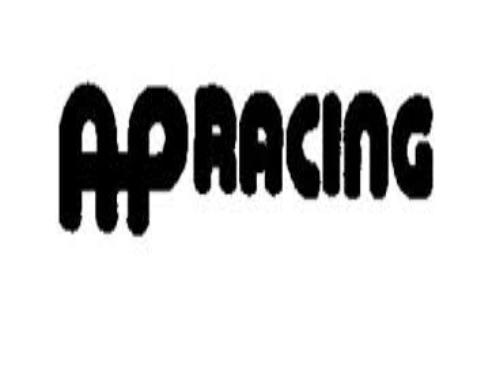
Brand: AP Industries
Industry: Others